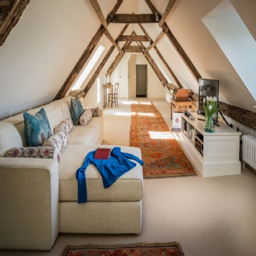
the attic snug area with television in the main house